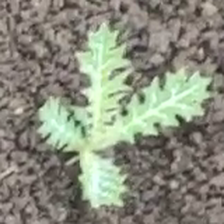
Weed species: Bilayat_(Mexicana_Argemone)